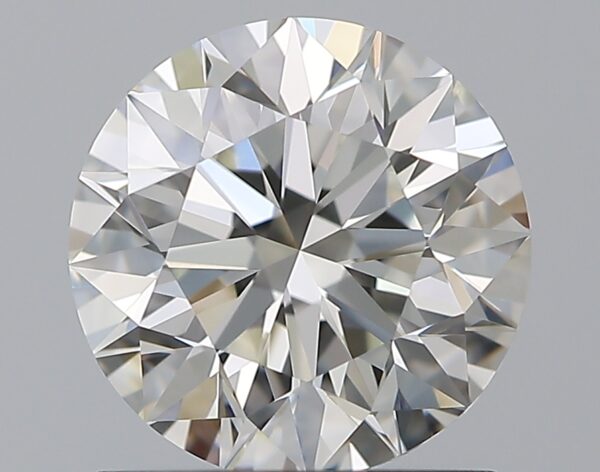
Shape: round
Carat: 1.2
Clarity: VVS2
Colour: H
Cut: EX
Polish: EX
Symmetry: EX
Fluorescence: N
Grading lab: GIA
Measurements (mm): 6.73 x 6.77 x 4.27